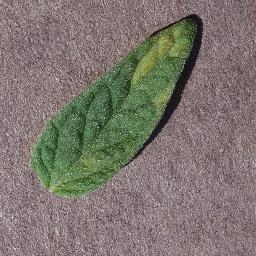
Label: Tomato___Leaf_Mold